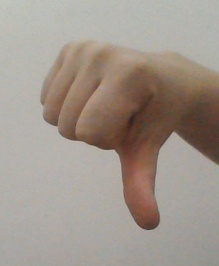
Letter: waw